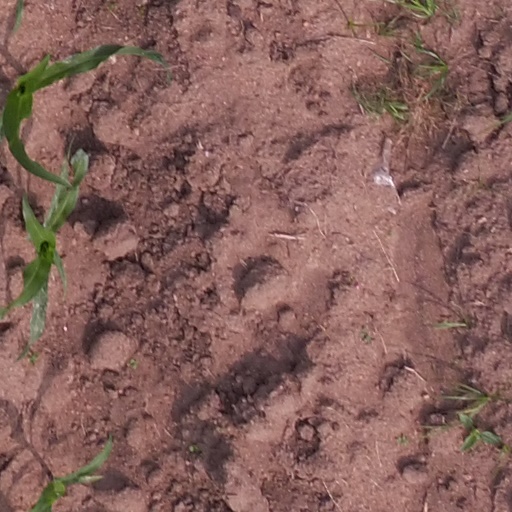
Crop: maize; corn